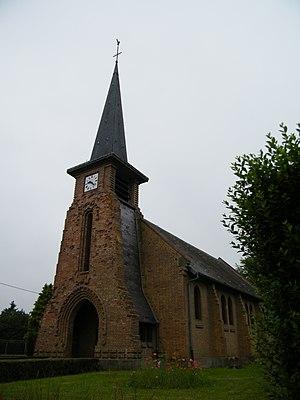
Église Saint-Thomas (Warfusée).
Lamotte-Warfusée est une commune française située dans le département de la Somme, en région Hauts-de-France.